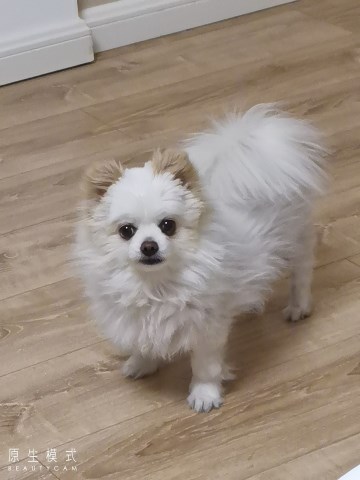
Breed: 1936-n000005-Pomeranian